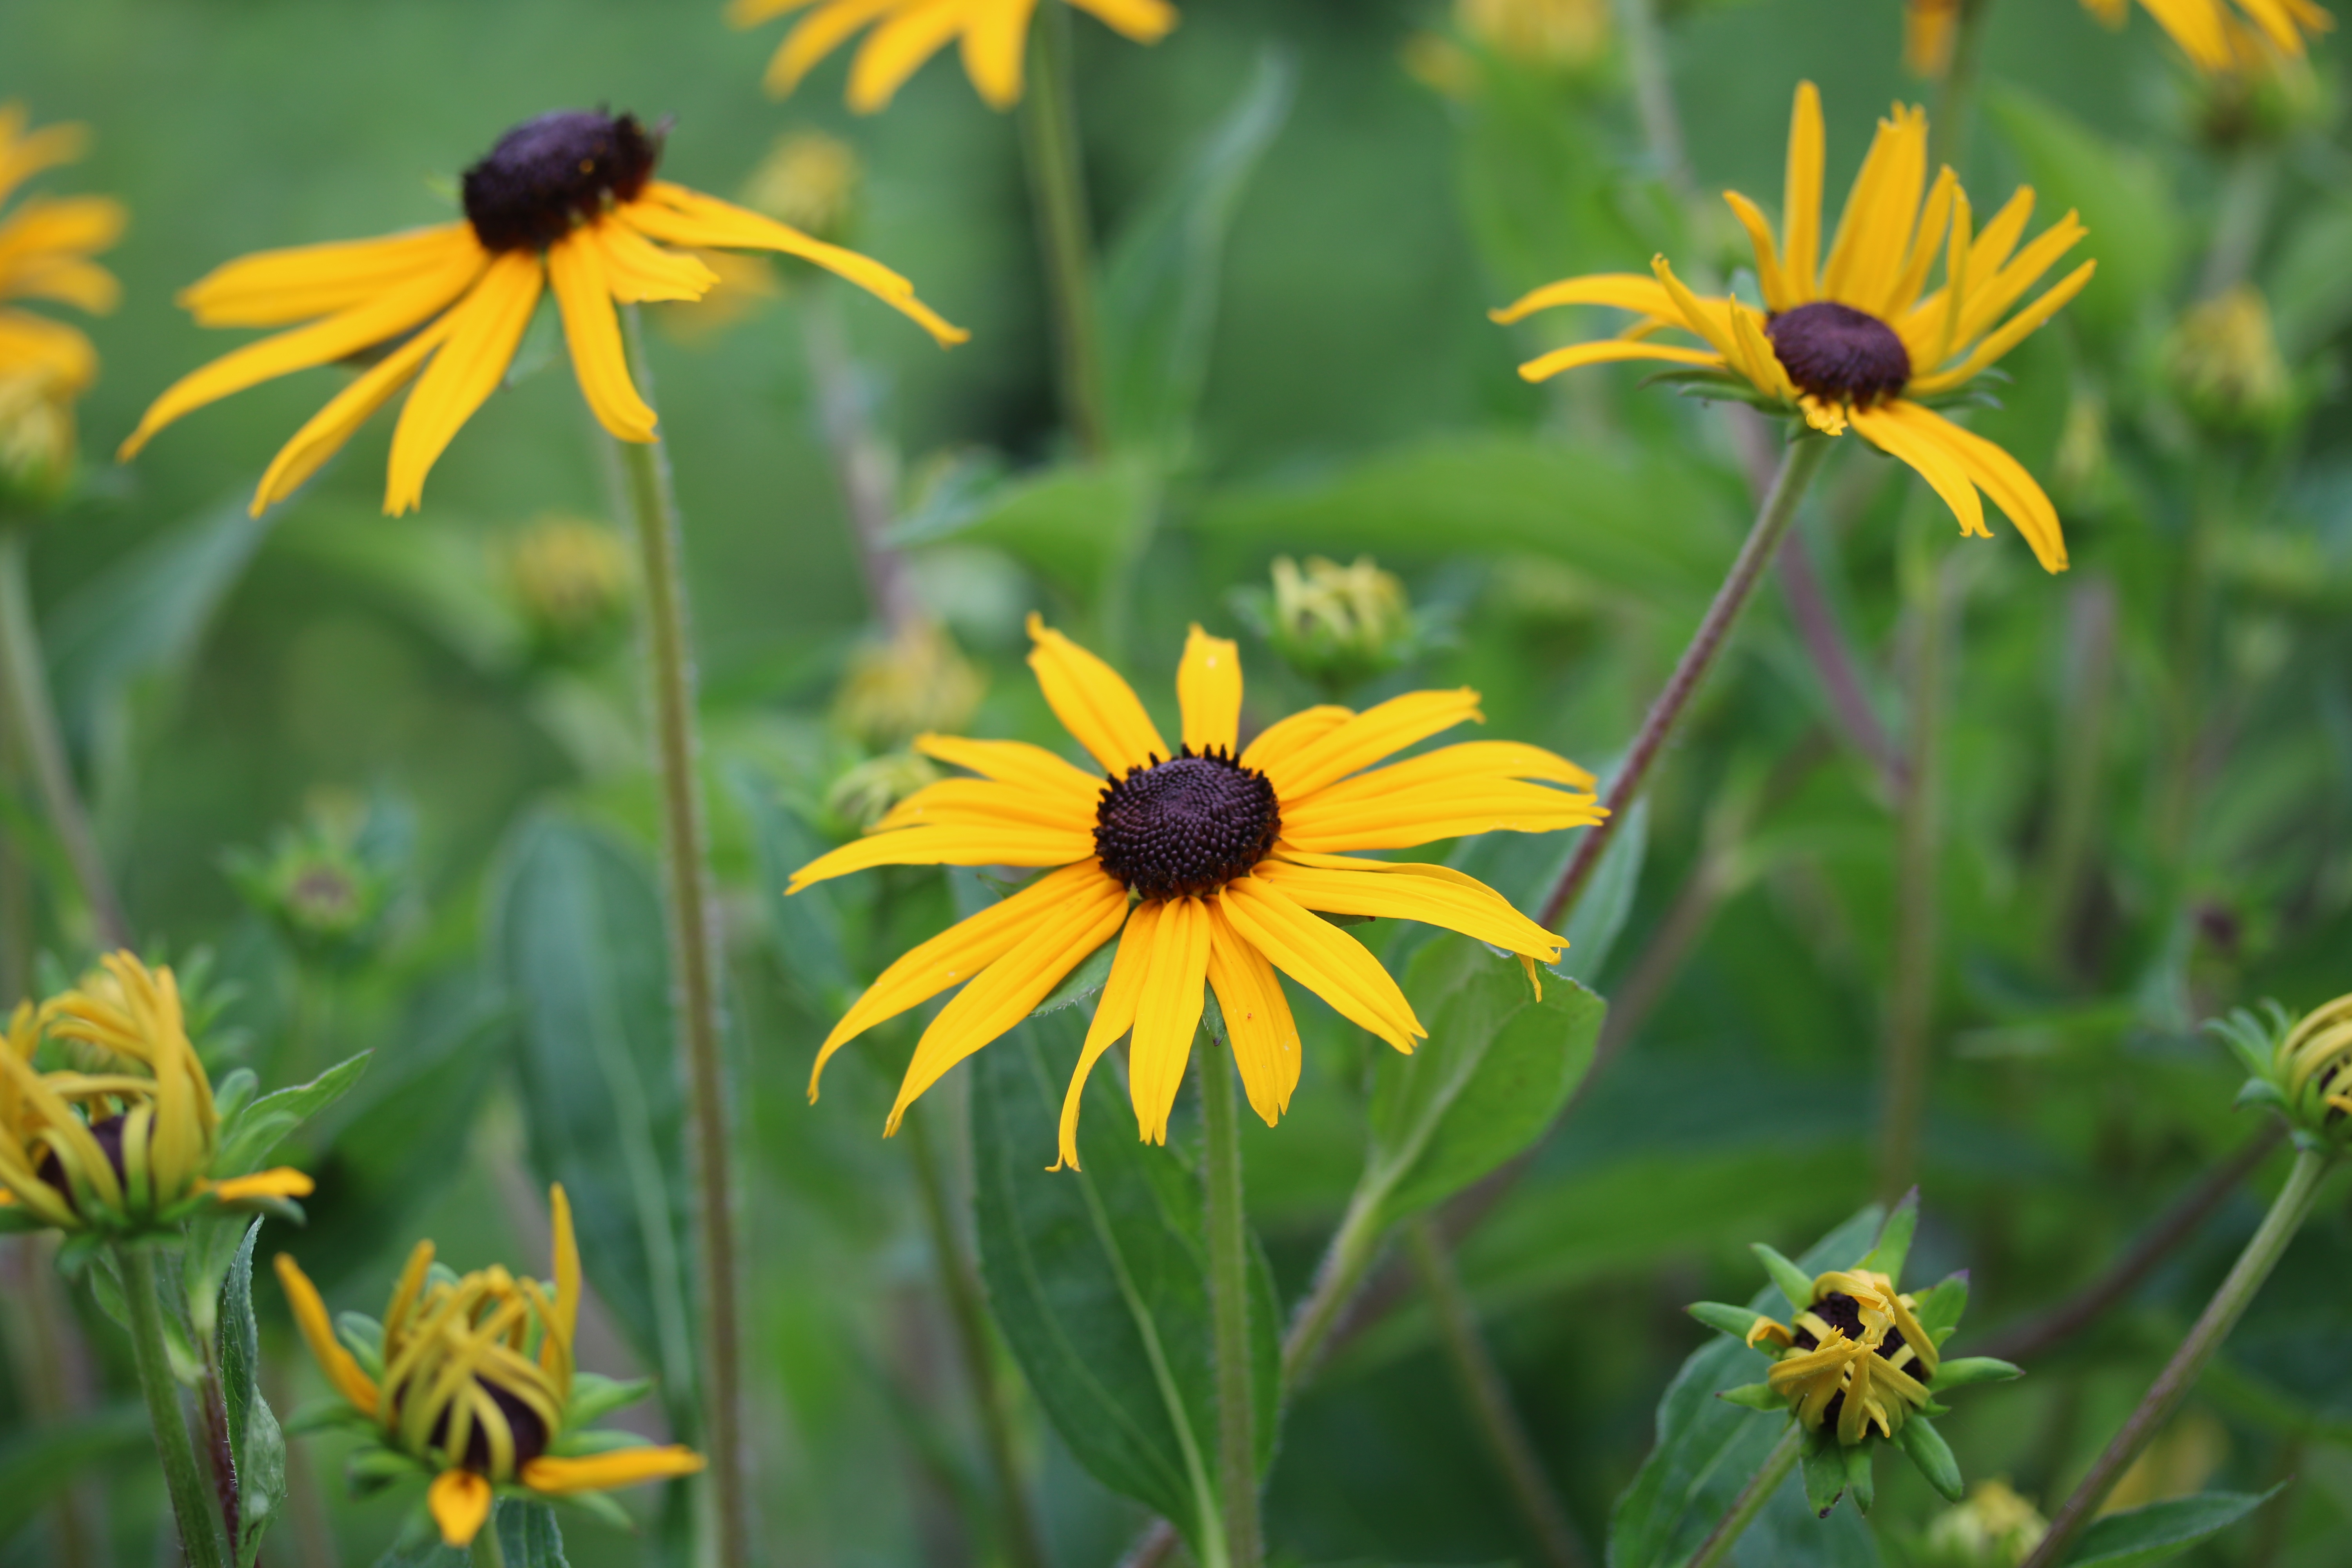
nature, plant, field, meadow, prairie, flower, botany, yellow, flora, fauna, wildflower, coneflower, nectar, macro photography, flowering plant, daisy family, land plant